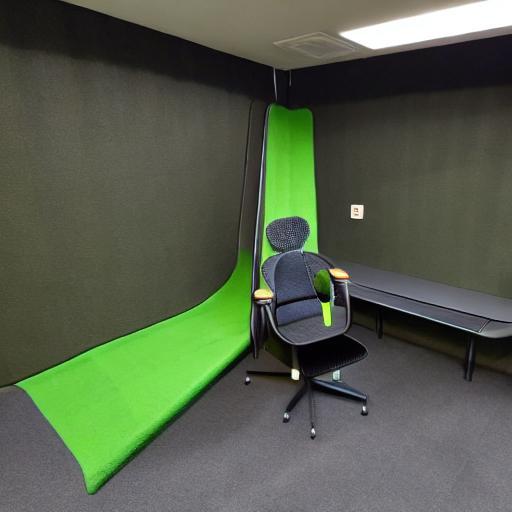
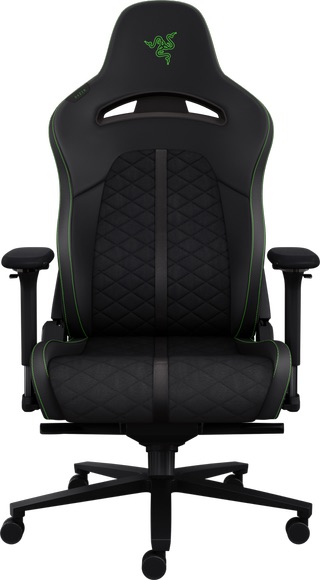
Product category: items_chair
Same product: no